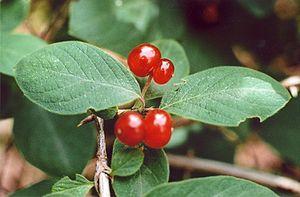
Le Chèvrefeuille des haies ou Chèvrefeuille à balais est une espèce d'arbustes de la famille des Caprifoliacées. Il est parfois appelé Camérisier des haies, Camerisier à balais, Chamérisier, Chèvrefeuille à fleurs blanc-jaunâtre ou Sorian.